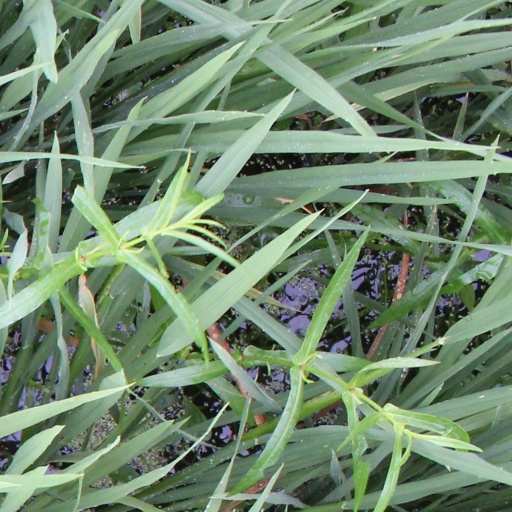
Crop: rice